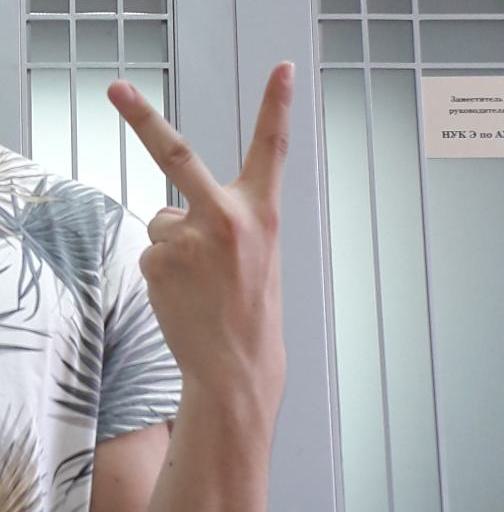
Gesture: peace_inverted